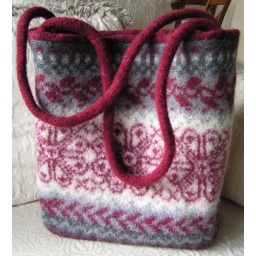
Cat in the hat bag 2 front